Confidentially Yours

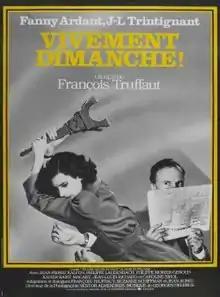
Theatrical release poster

Confidentially Yours (known as Finally, Sunday! in other English-speaking markets) is a 1983 French comedy mystery film directed by François Truffaut. Based on the 1962 novel "The Long Saturday Night" by American author Charles Williams, it tells the story of Julien Vercel (Jean-Louis Trintignant), an estate agent who is suspected of murdering his wife and her lover. As Vercel is hidden in his office, his secretary Barbara Becker (Fanny Ardant) investigates these suspicious murders. It was the last film directed by Truffaut before his death in October of the following year. The film had a total of 1,176,425 admissions in France and was the 39th highest-grossing film of the year.